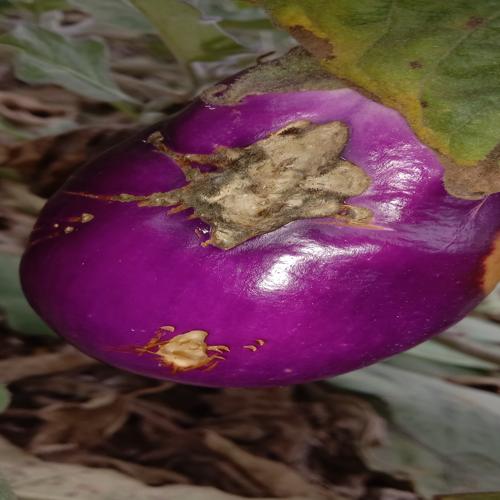
Label: Brinjal Fruit Creaking